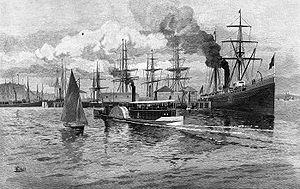
Le transport en Nouvelle-Zélande prend place dans un espace insulaire montagneux faiblement peuplé, ce qui ne l'empêche de bénéficier d'une offre modale complète. Le territoire néo-zélandais est desservi par un réseau routier côtier appuyé par quelques lignes de chemin de fer. Il existe plusieurs aéroports permettant des vols internationaux et une desserte intérieure.